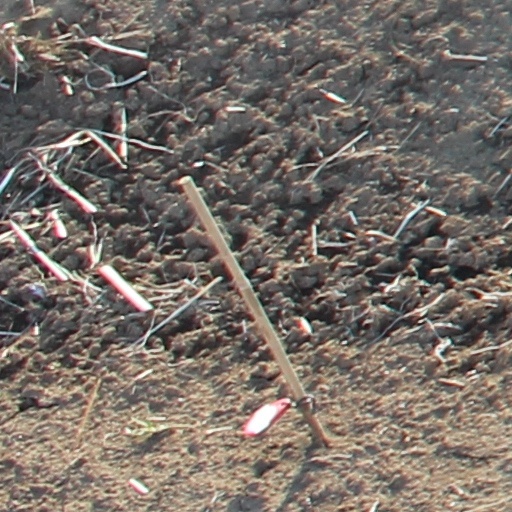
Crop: wheat